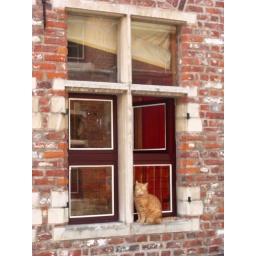
A cat dozing on a window sill in old Ghent in Belgium